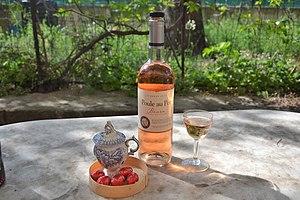
rosé du Béarn en l'honneur d'Henri IV